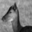
Label: deer